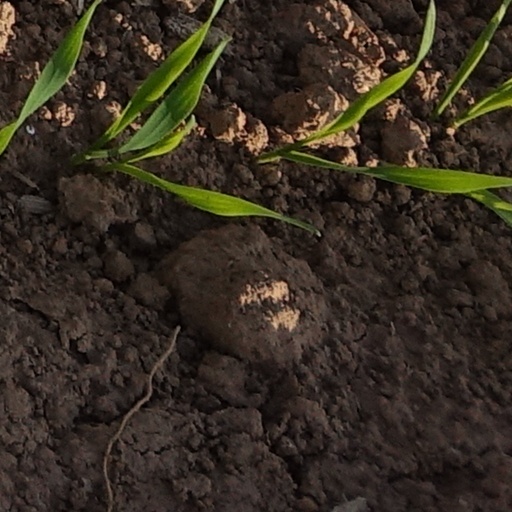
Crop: wheat